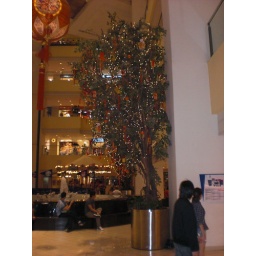
a mall in Manila developed by Singaporeans; pictured is a lucky tree because of the lucky red stuff it is festooned with.